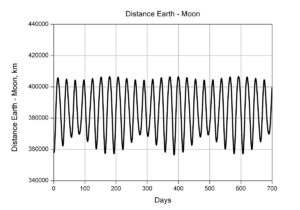
En astronomie, la distance lunaire est la distance moyenne entre la Terre et la Lune, qui vaut 384 400 km. La distance réelle varie en fonction de la position de la Lune sur son orbite, entre 356 410 km au périgée et 405 500 km à l'apogée.